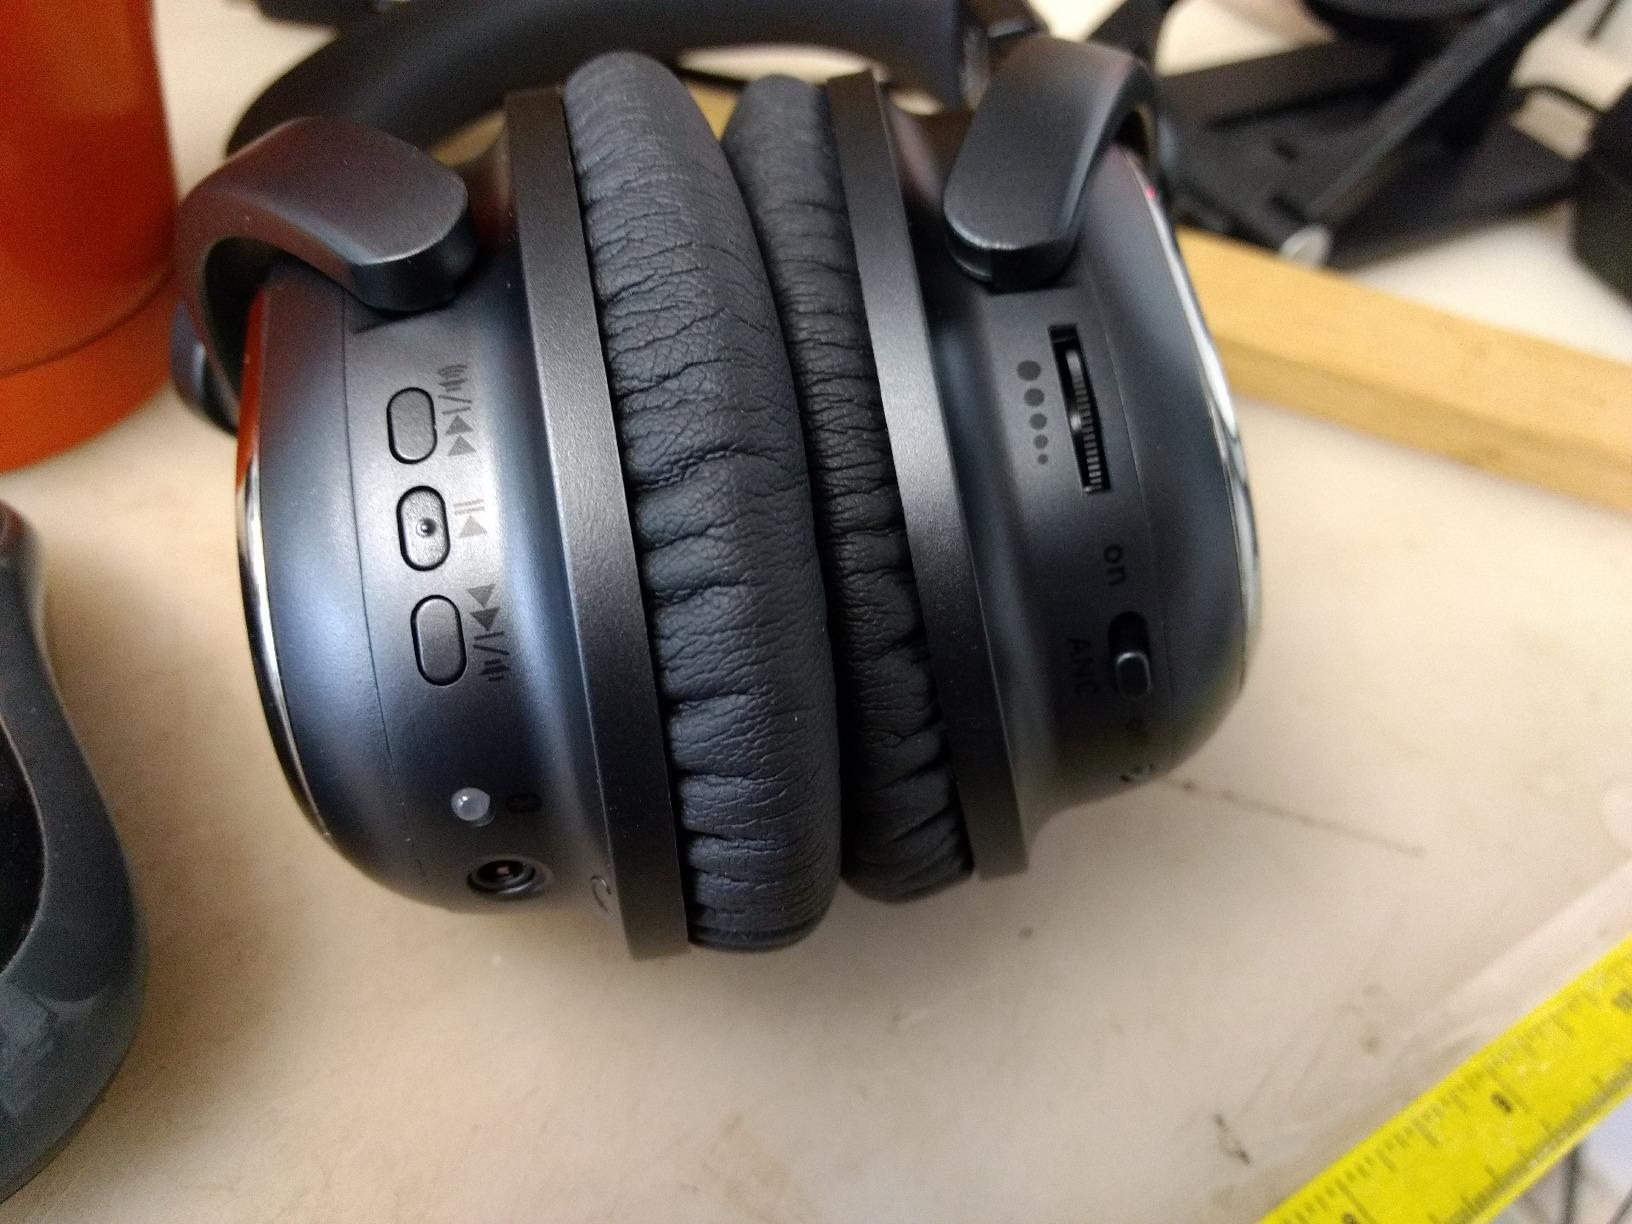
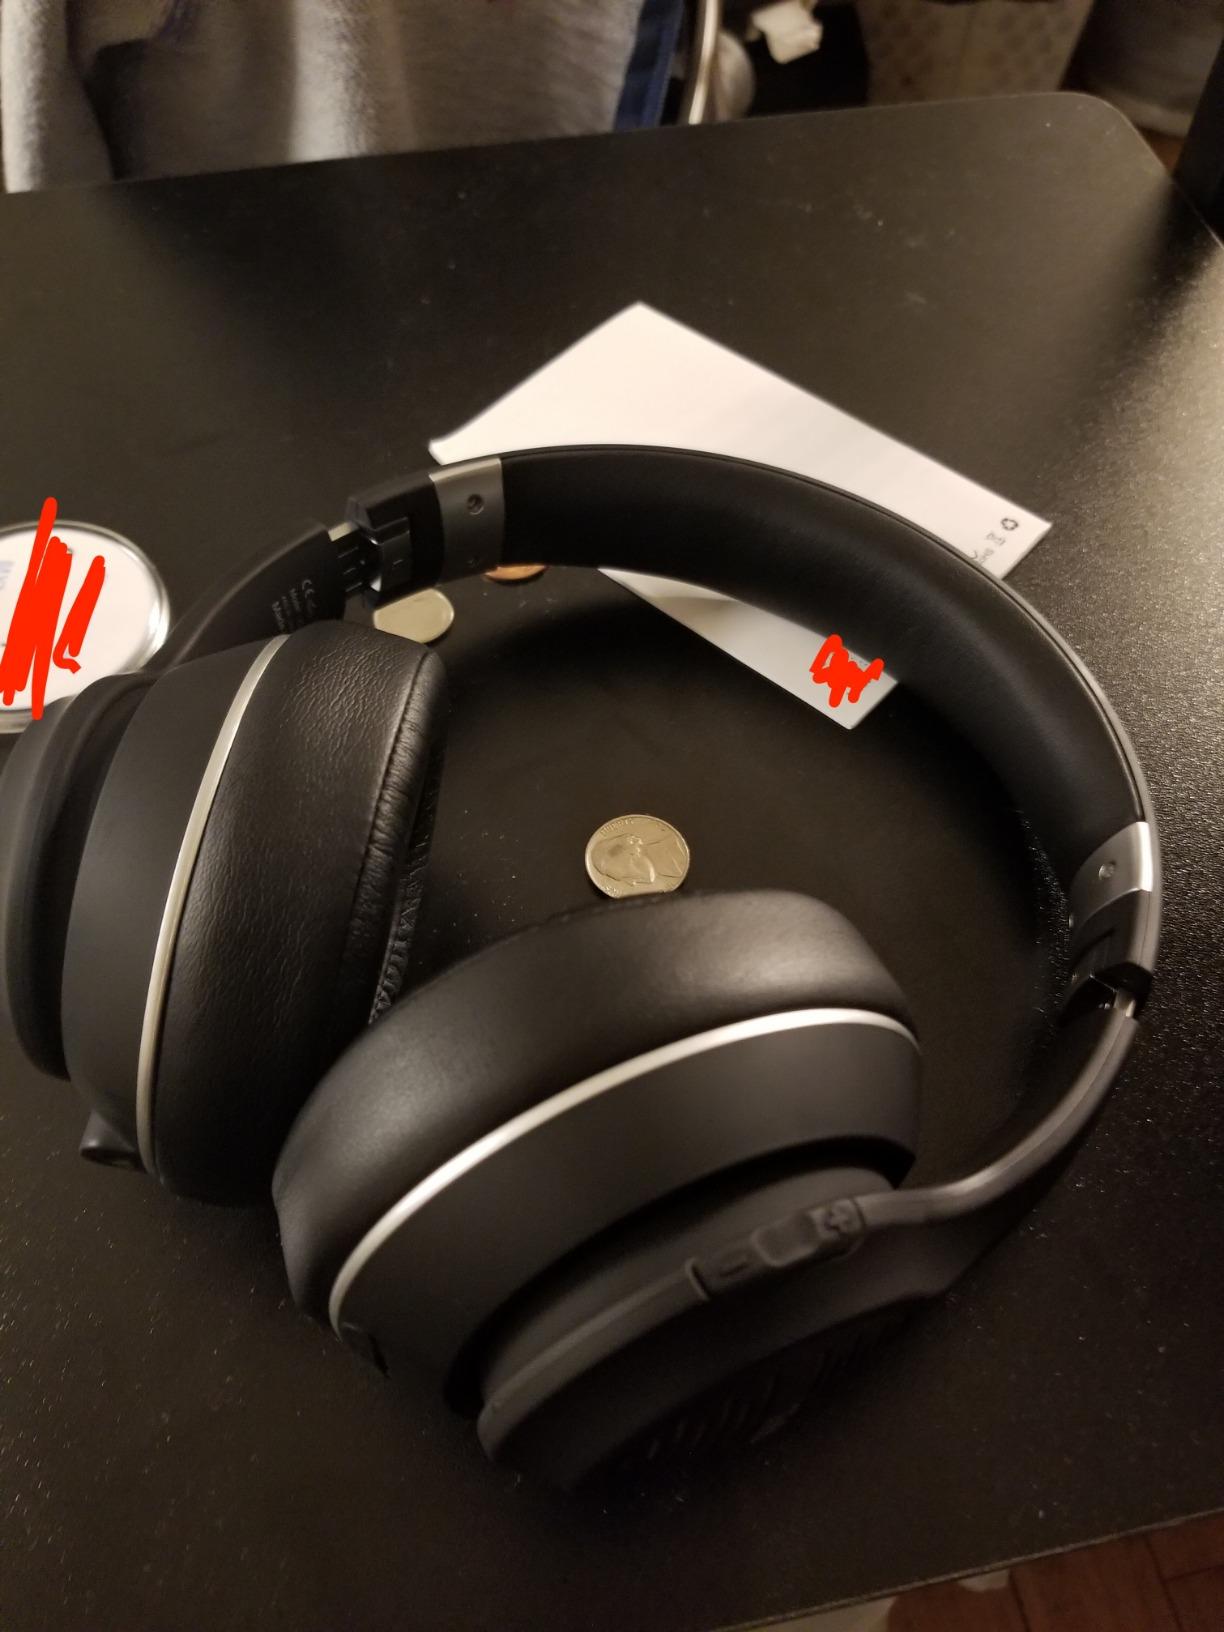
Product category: headphones
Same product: no